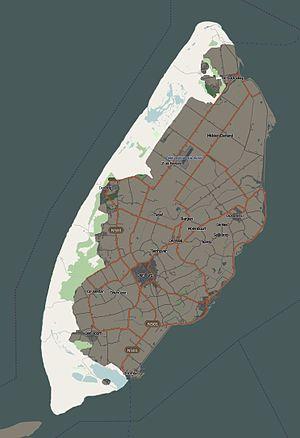
Cet article est une liste des vingt parcs nationaux des Pays-Bas, gérés par les provinces.
Le Parc national Duinen van Texel comprend les dunes de la côte ouest de Texel. Les plages du sud et de la pointe nord de l'île font partie du parc.